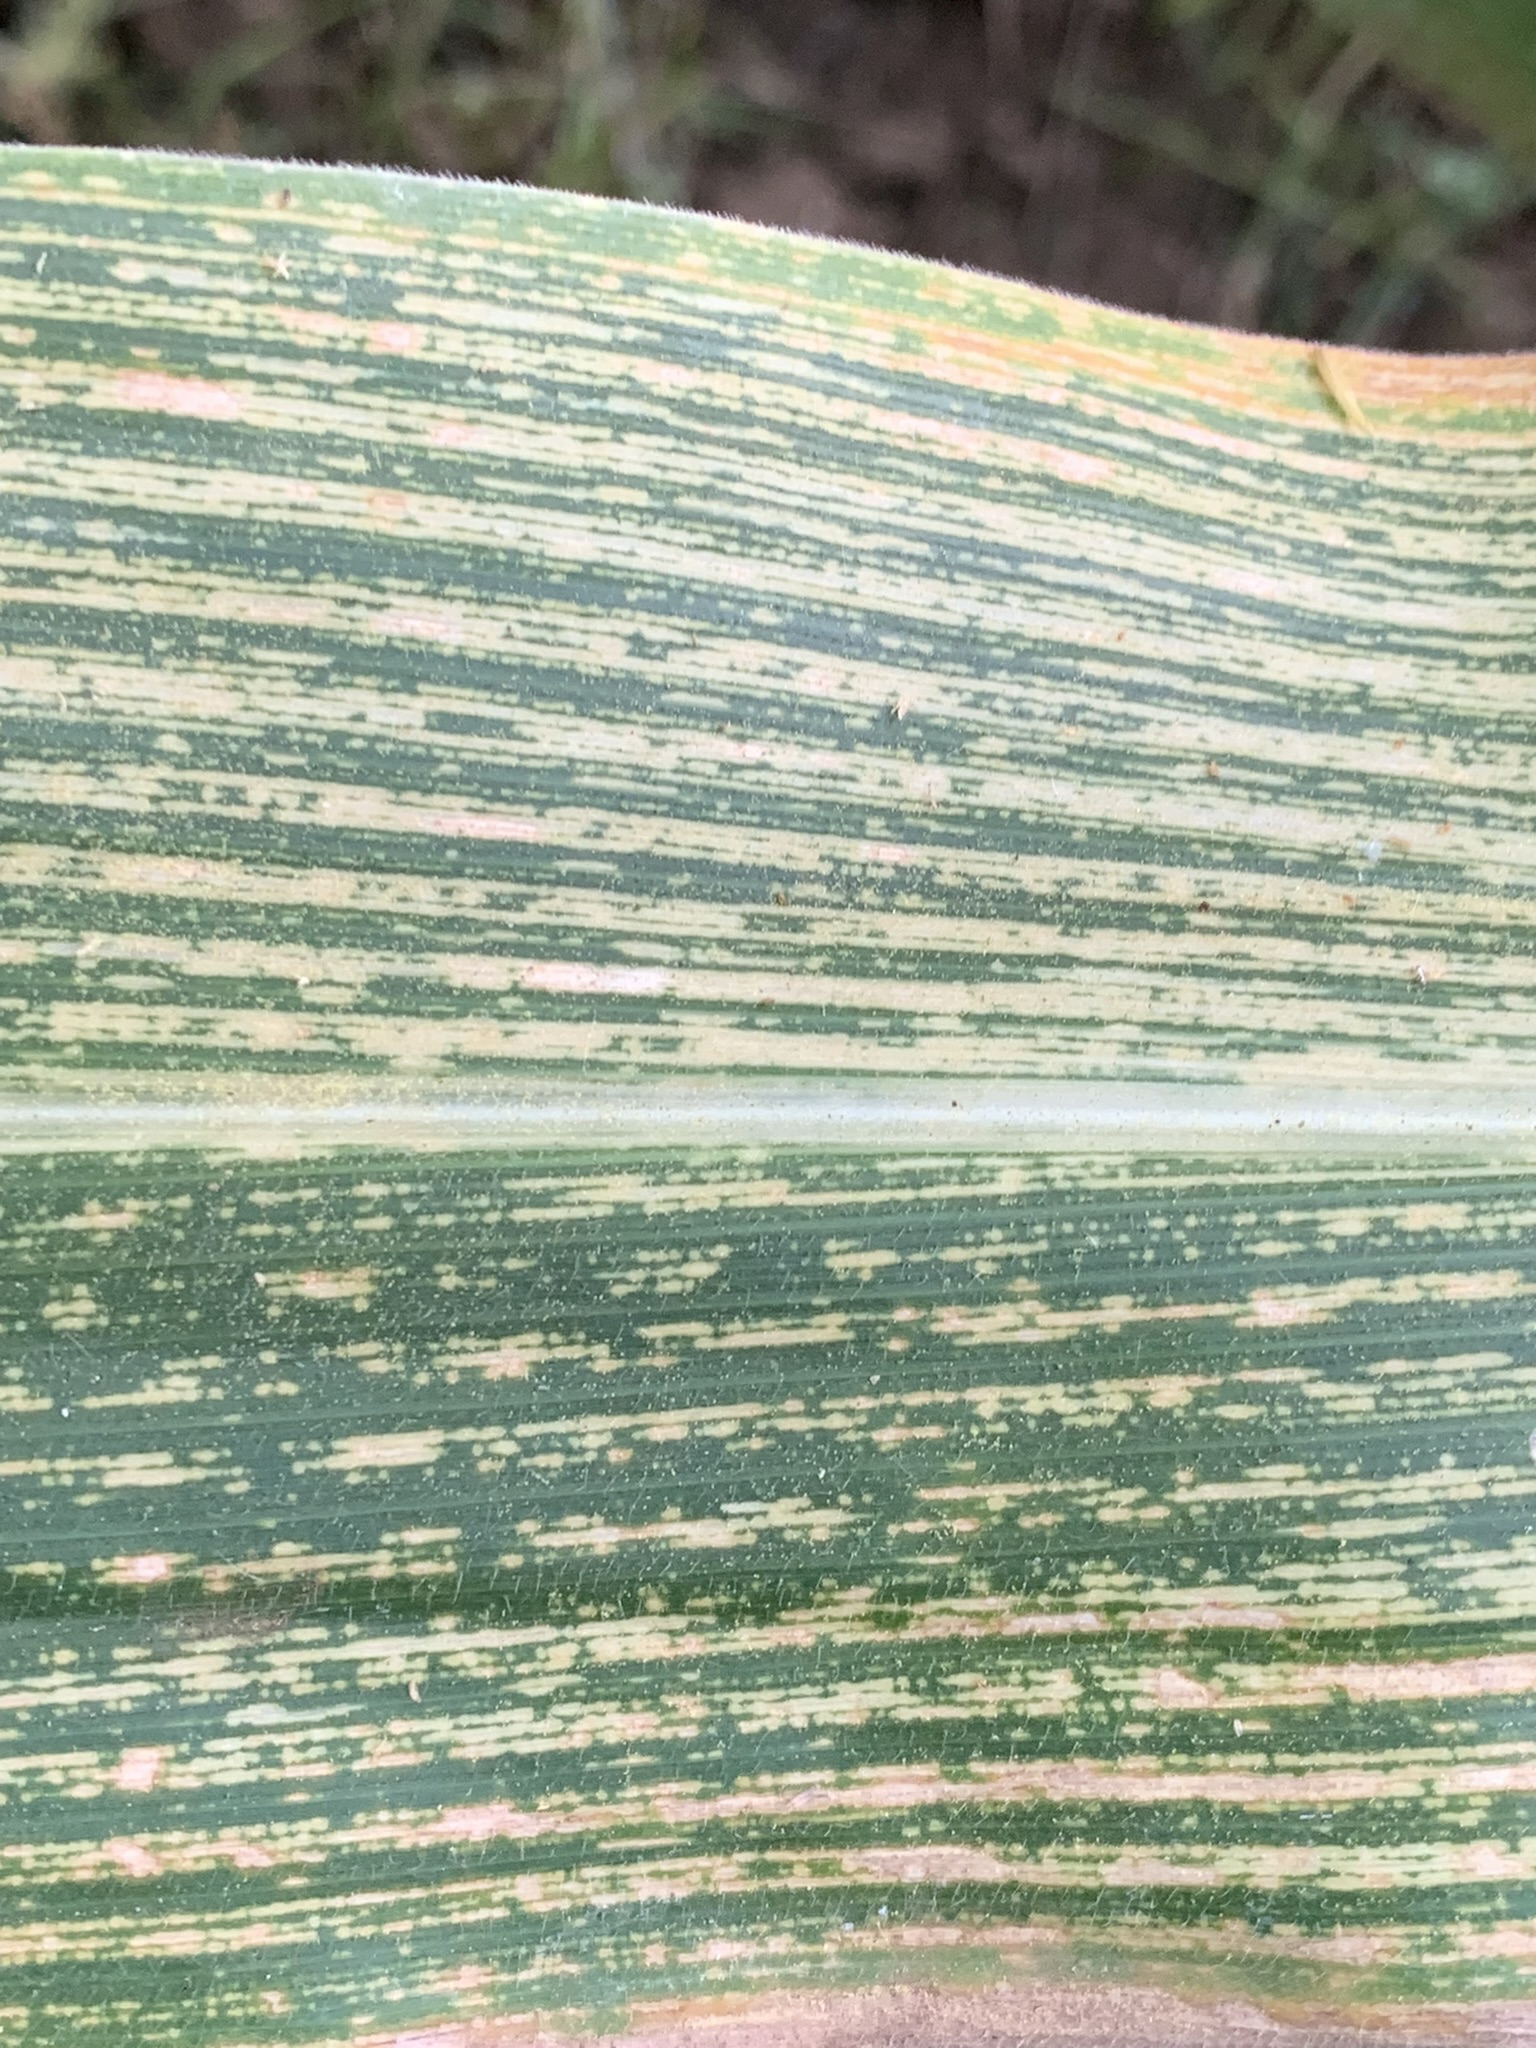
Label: MSV